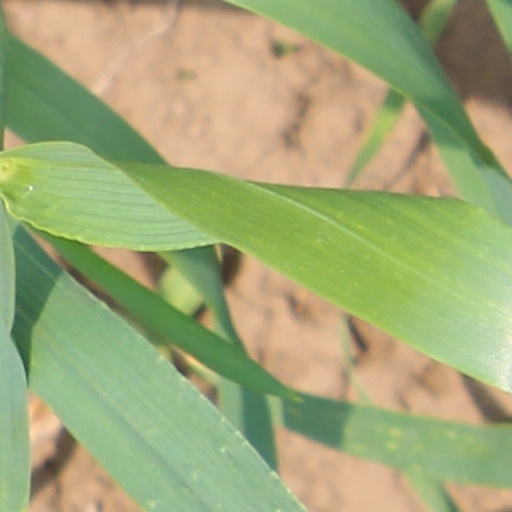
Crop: wheat